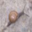
Label: snail